Acanthurus japonicus

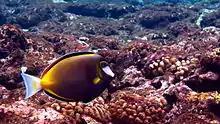
In Taiwan

"Acanthurus japonicus" was first formally described as "Hepatus aliala japonicus" in 1931 by the Soviet ichthyologist Peter Yulevich Schmidt with its type locality given as Kominato on Amami-Oshima in the Ryukyu Islands of southern Japan.